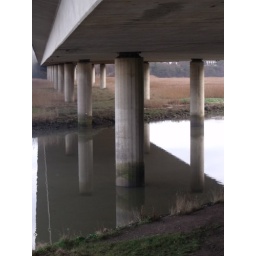
Taken under road bridge on the River Teign, Newton Abbot.